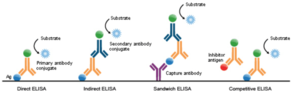
Different types/technics of ELISA
La méthode immuno-enzymatique ELISA est un examen de laboratoire. Cette méthode est principalement utilisée en immunologie pour détecter la présence d'un anticorps ou d'un antigène dans un échantillon.